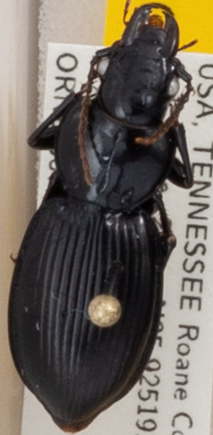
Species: Cyclotrachelus fucatus
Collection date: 2022-04-27
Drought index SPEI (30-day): -0.142
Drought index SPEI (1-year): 0.422
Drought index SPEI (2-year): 0.322